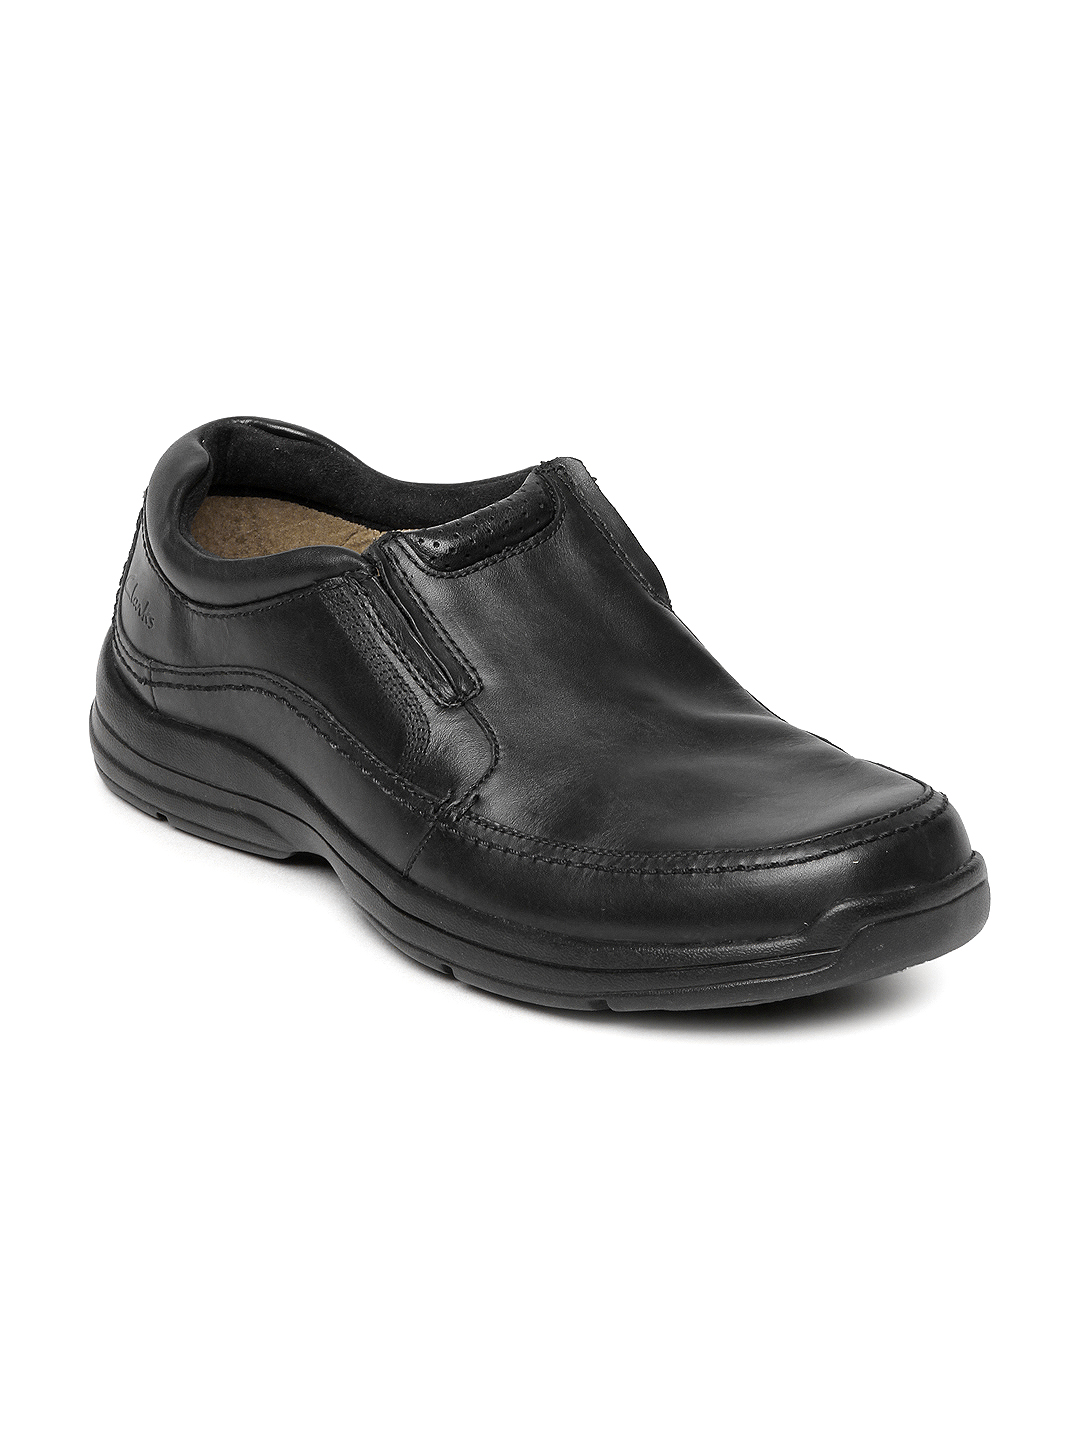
Clarks Men Black Supa Step Casual Shoes
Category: Footwear / Shoes / Casual Shoes
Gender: Men
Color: Black
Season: Fall 2014
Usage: Casual